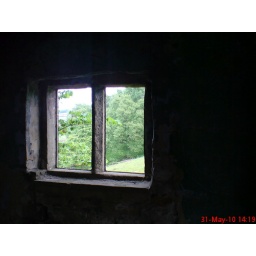
side windows in cottage1 bedroom